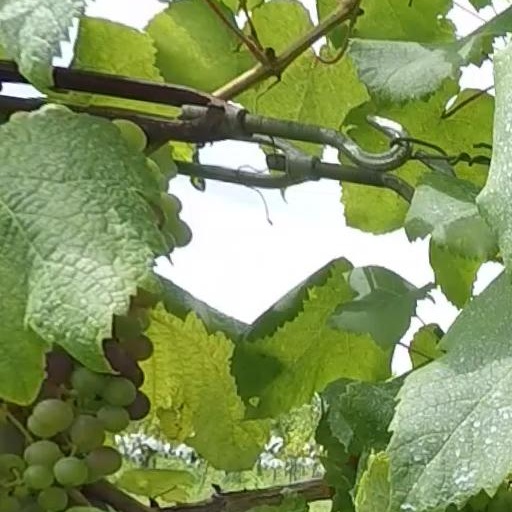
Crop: grape